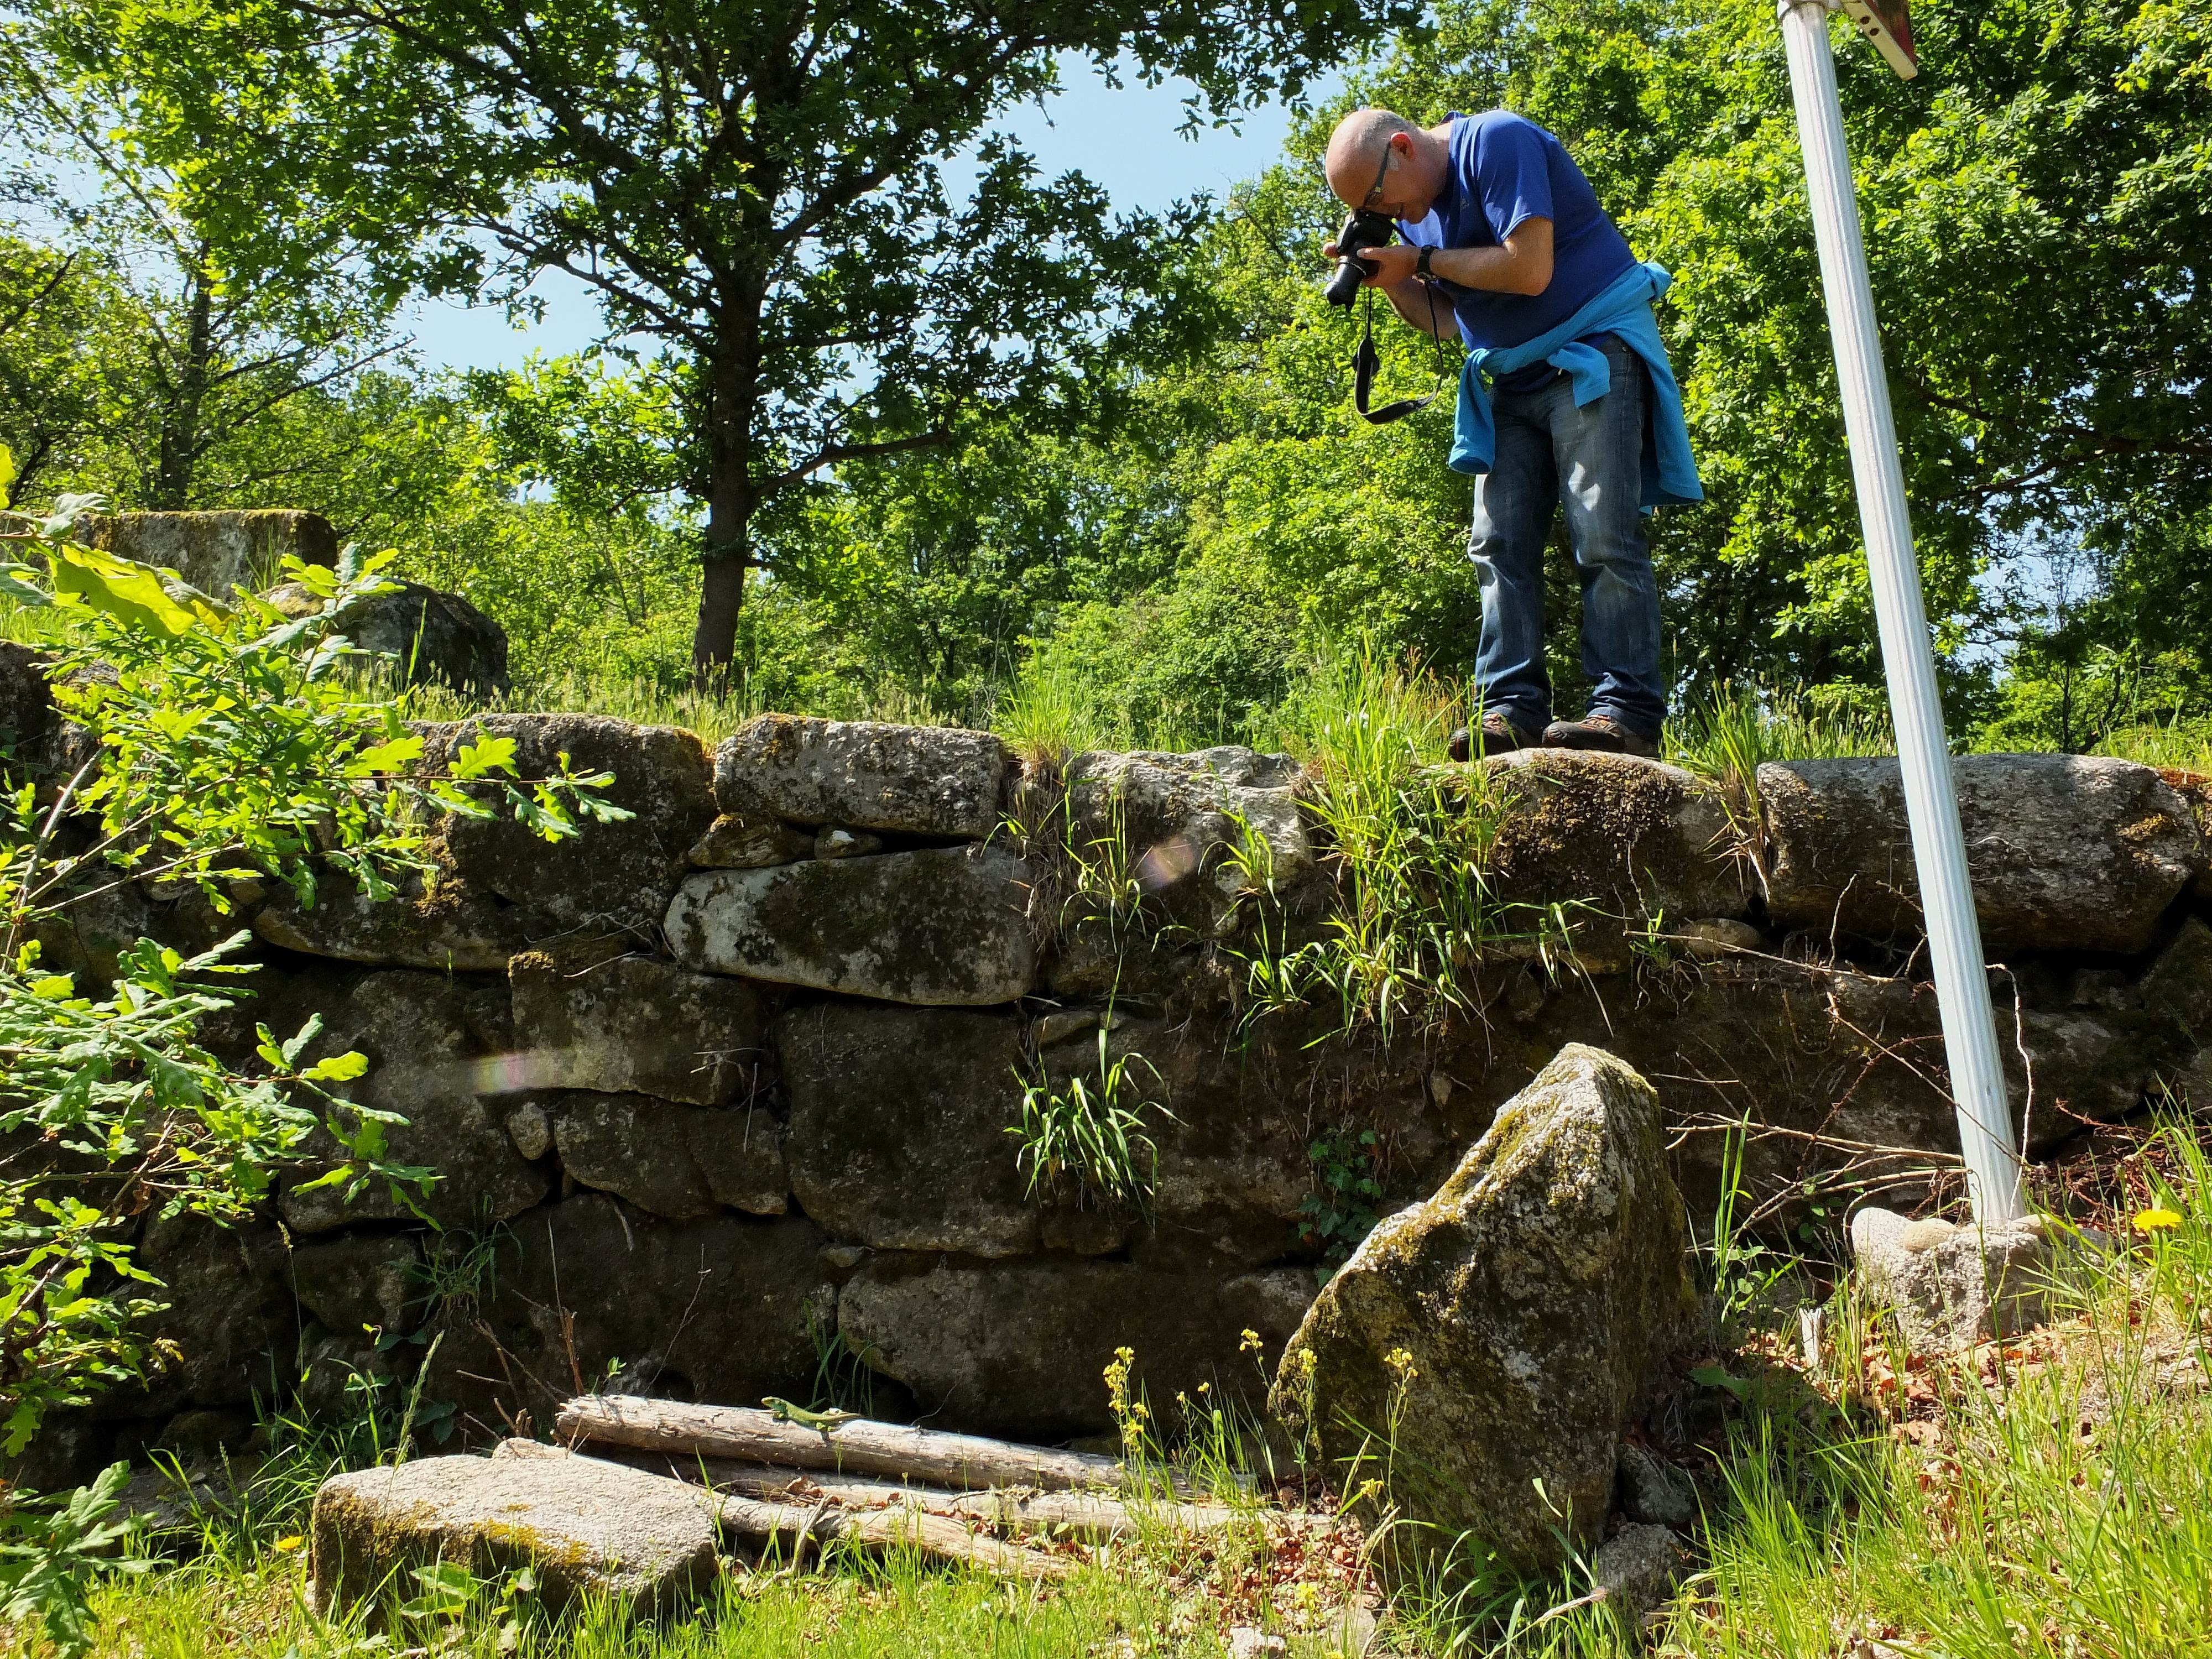
tree, rock, trail, jungle, garden, espaa, galicia, pontevedra, ggl1, gaby1, varios, some, gphoto, pontevedragaliciaespaa, fujifilmxs1